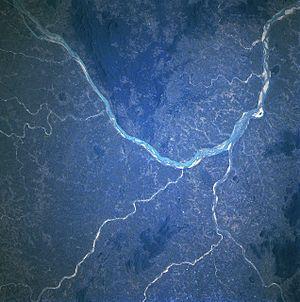
Le Mahânadi est un fleuve de l'Est de l'Inde.